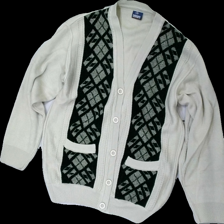
View: front
Type: Cardigan
Category: Men
Brand: Not in the list
Brand text on label: emiperto
Colors: Black, Beige, Grey
Material: 100% acrylic
Pattern: Checkered print
Cut: Regular
Season: All
Damage location: bottom center
Damage 2 location: middle center
Price range: 50-100
Recommended usage: Reuse
Description: beige kofta med rutor fram och knappar, lite nopprig på ryggen